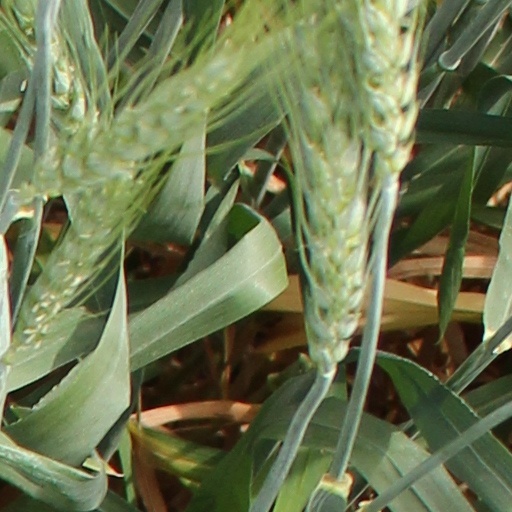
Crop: wheat